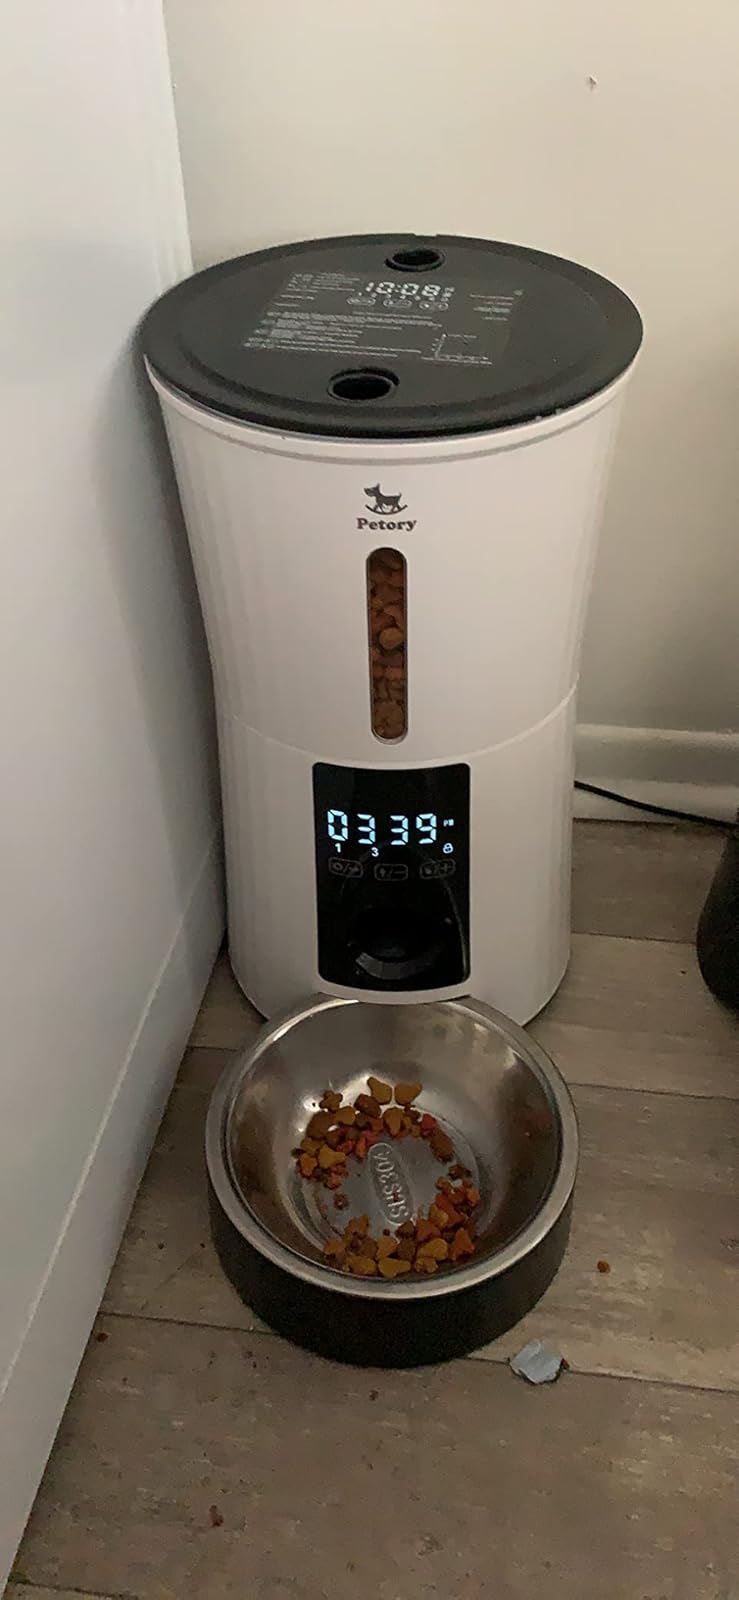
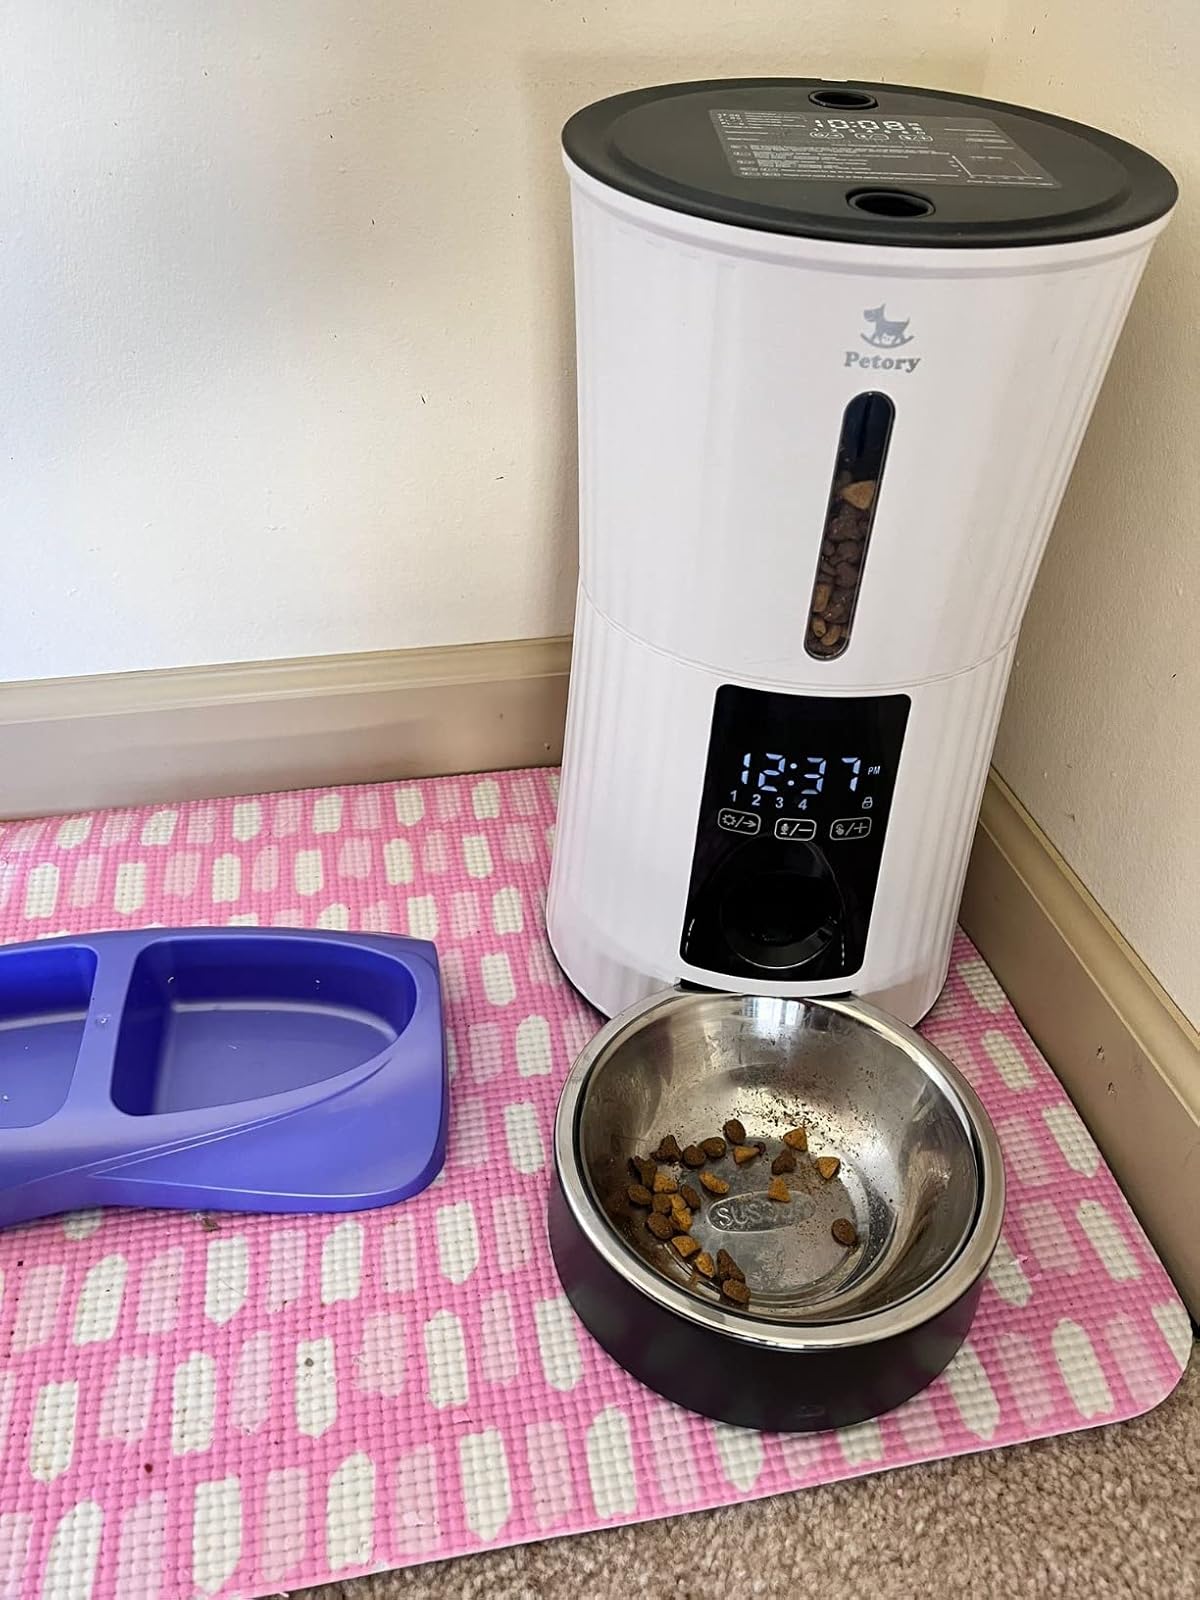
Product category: items_feeder
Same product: yes